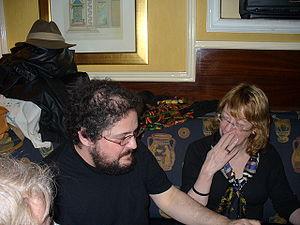
Diane Duane, née le 18 mai 1952 à New York, est un écrivain de science-fiction et de fantasy américaine. Ses travaux comprennent Young Wizards, une série fantastique pour ados, et Rihannsu, un roman de la série Star Trek.